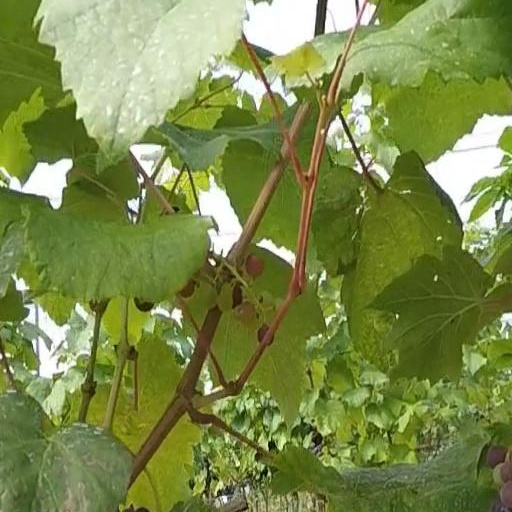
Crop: grape